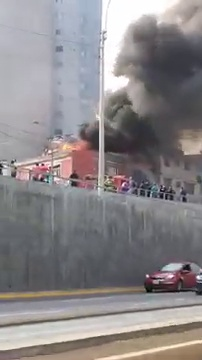
Fire: yes
Smoke: yes